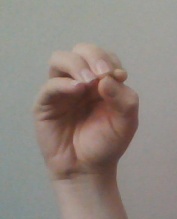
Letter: ha